Chorzów

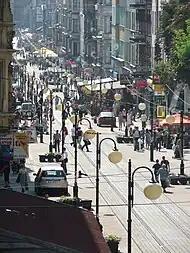
"Ulica Wolności" (Freedom Street), one of the main areas of commerce in the city

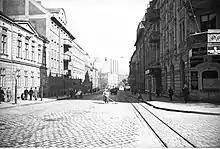
Chorzów in the 1930s

With the discovery of bituminous coal deposits at the end of the 18th century by the Polish local priest Ludwik Bojarski, new industrial sectors developed in the Chorzów area. In the years 1791–1797, the Prussian state-owned Royal Coal Mine was constructed ("Kopalnia Król", "Königsgrube", later renamed several times with the changing political winds). In 1799, the first pig iron was made in the Royal Iron Works ("Królewska Huta", "Königshütte"). At the time, it was a pioneering industrial establishment of its kind in continental Europe. In 1819, the ironworks consisted of four blast furnaces, producing 1,400 tons of pig-iron. In the 1800s, the modern Lidognia Zinc Works was added in the area.